Holy Beasts

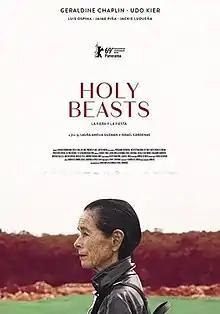
Film poster

Holy Beasts is a 2019 Dominican drama film directed by Laura Amelia Guzmán and Israel Cárdenas. It was selected as the Dominican entry for the Best International Feature Film at the 94th Academy Awards.